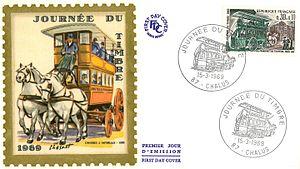
Enveloppe 1er jour de la journée du timbre à Châlus le 15 mars 1969
En France, la Journée du timbre a lieu chaque année depuis 1938. À cette occasion depuis décembre 1944, La Poste émet un timbre-poste. Il porte sur l'histoire postale jusqu'en 1999, puis sur des sujets propres à attirer un jeune public : héros de bande dessinée ou de littérature jeunesse.